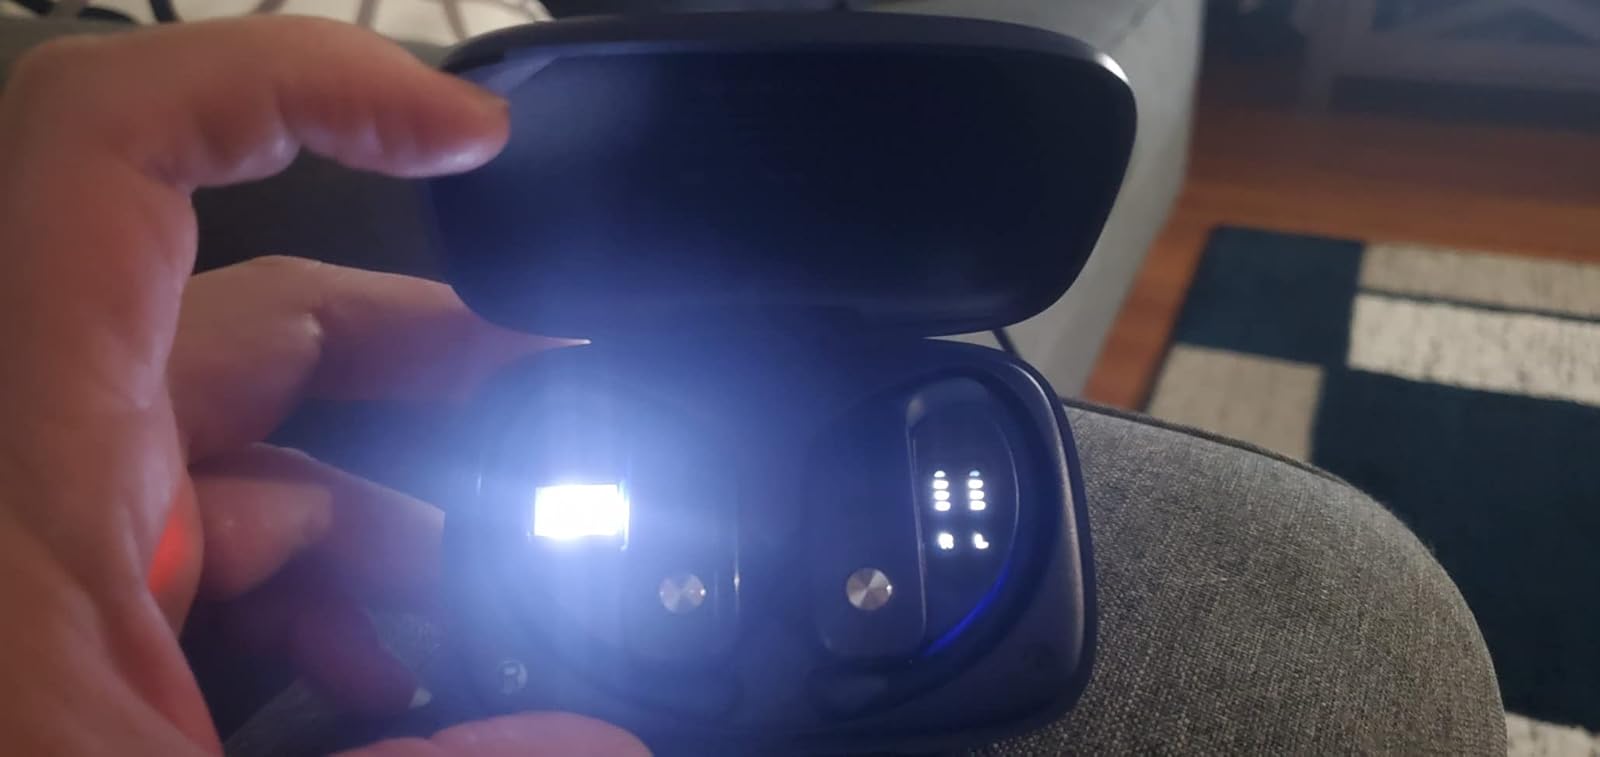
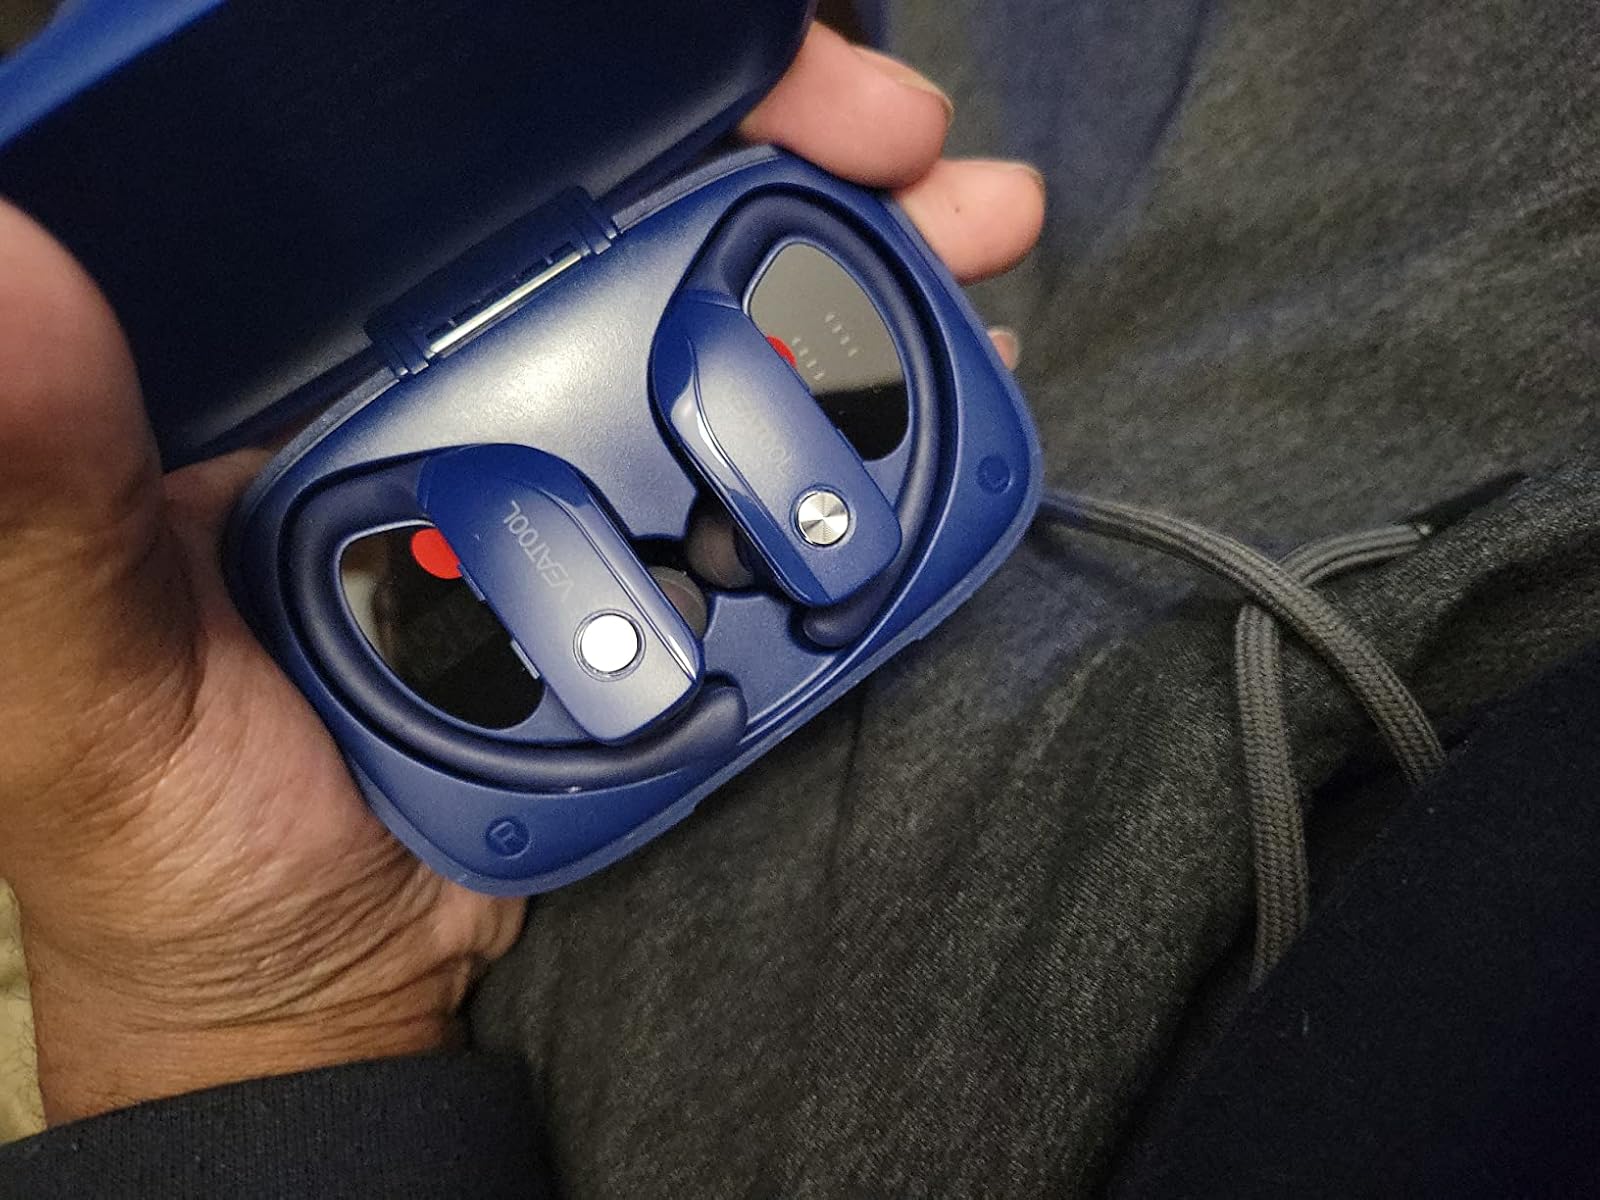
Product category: earbuds
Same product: yes